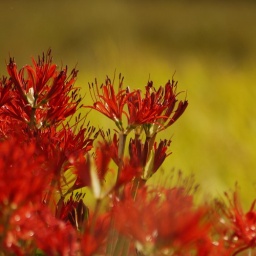
Higan-bana in the fields near Nanatsuka Station, in the north of Hiroshima Prefecture. These flowers are a real sign of autumn.